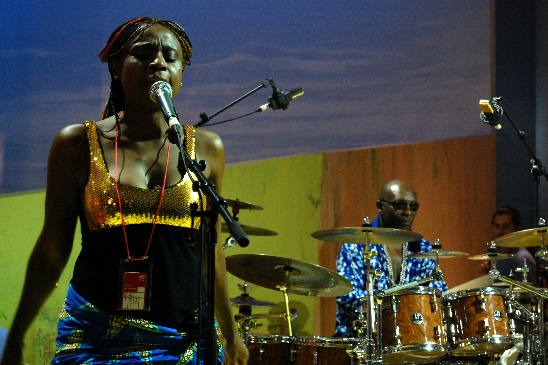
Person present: Yes